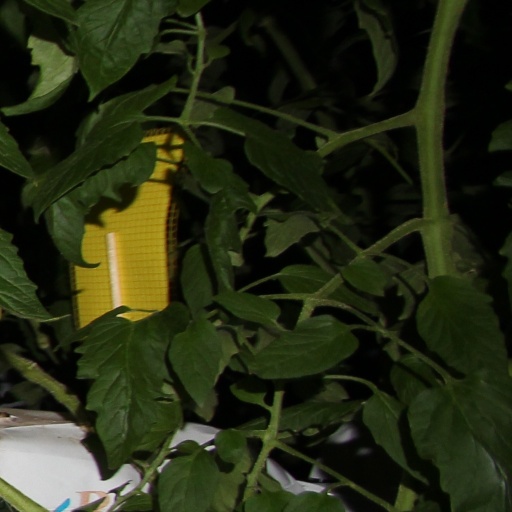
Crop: tomato